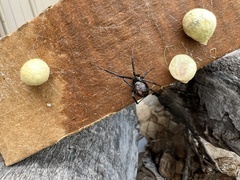
Species: Lactrodectus_hesperus